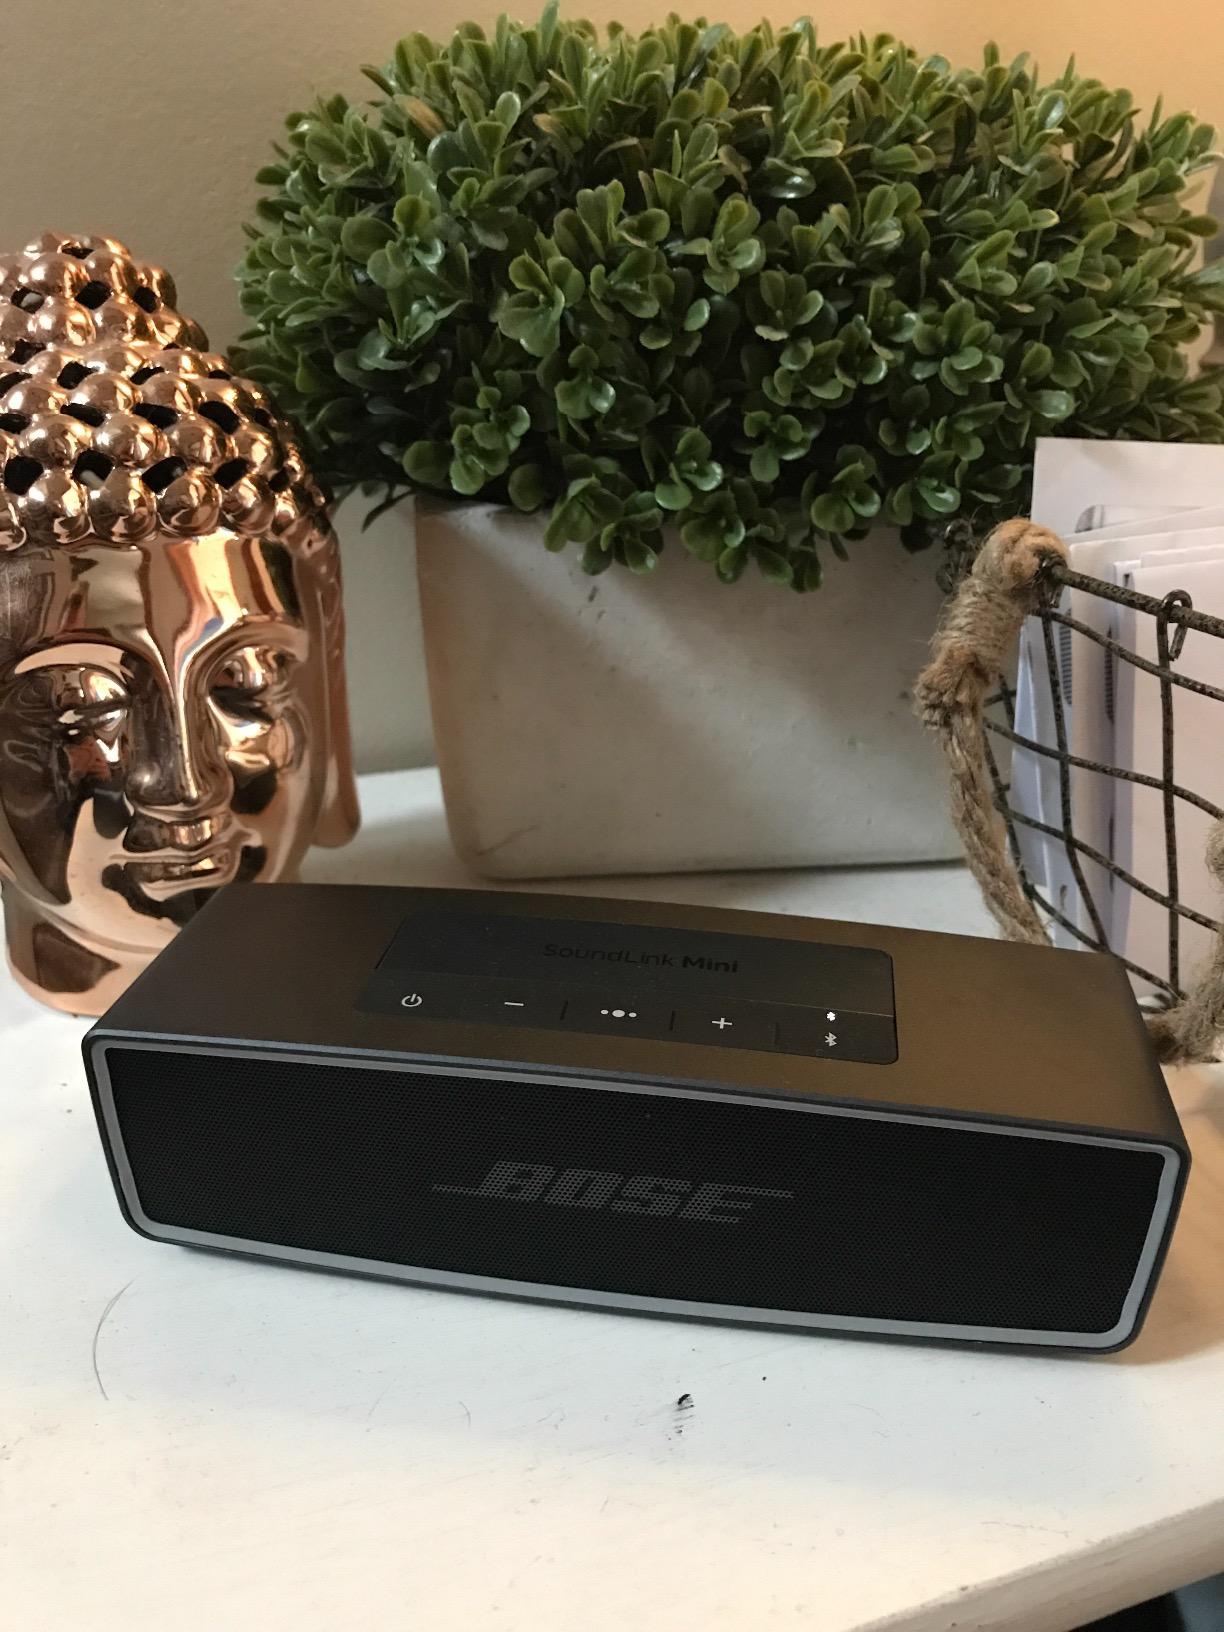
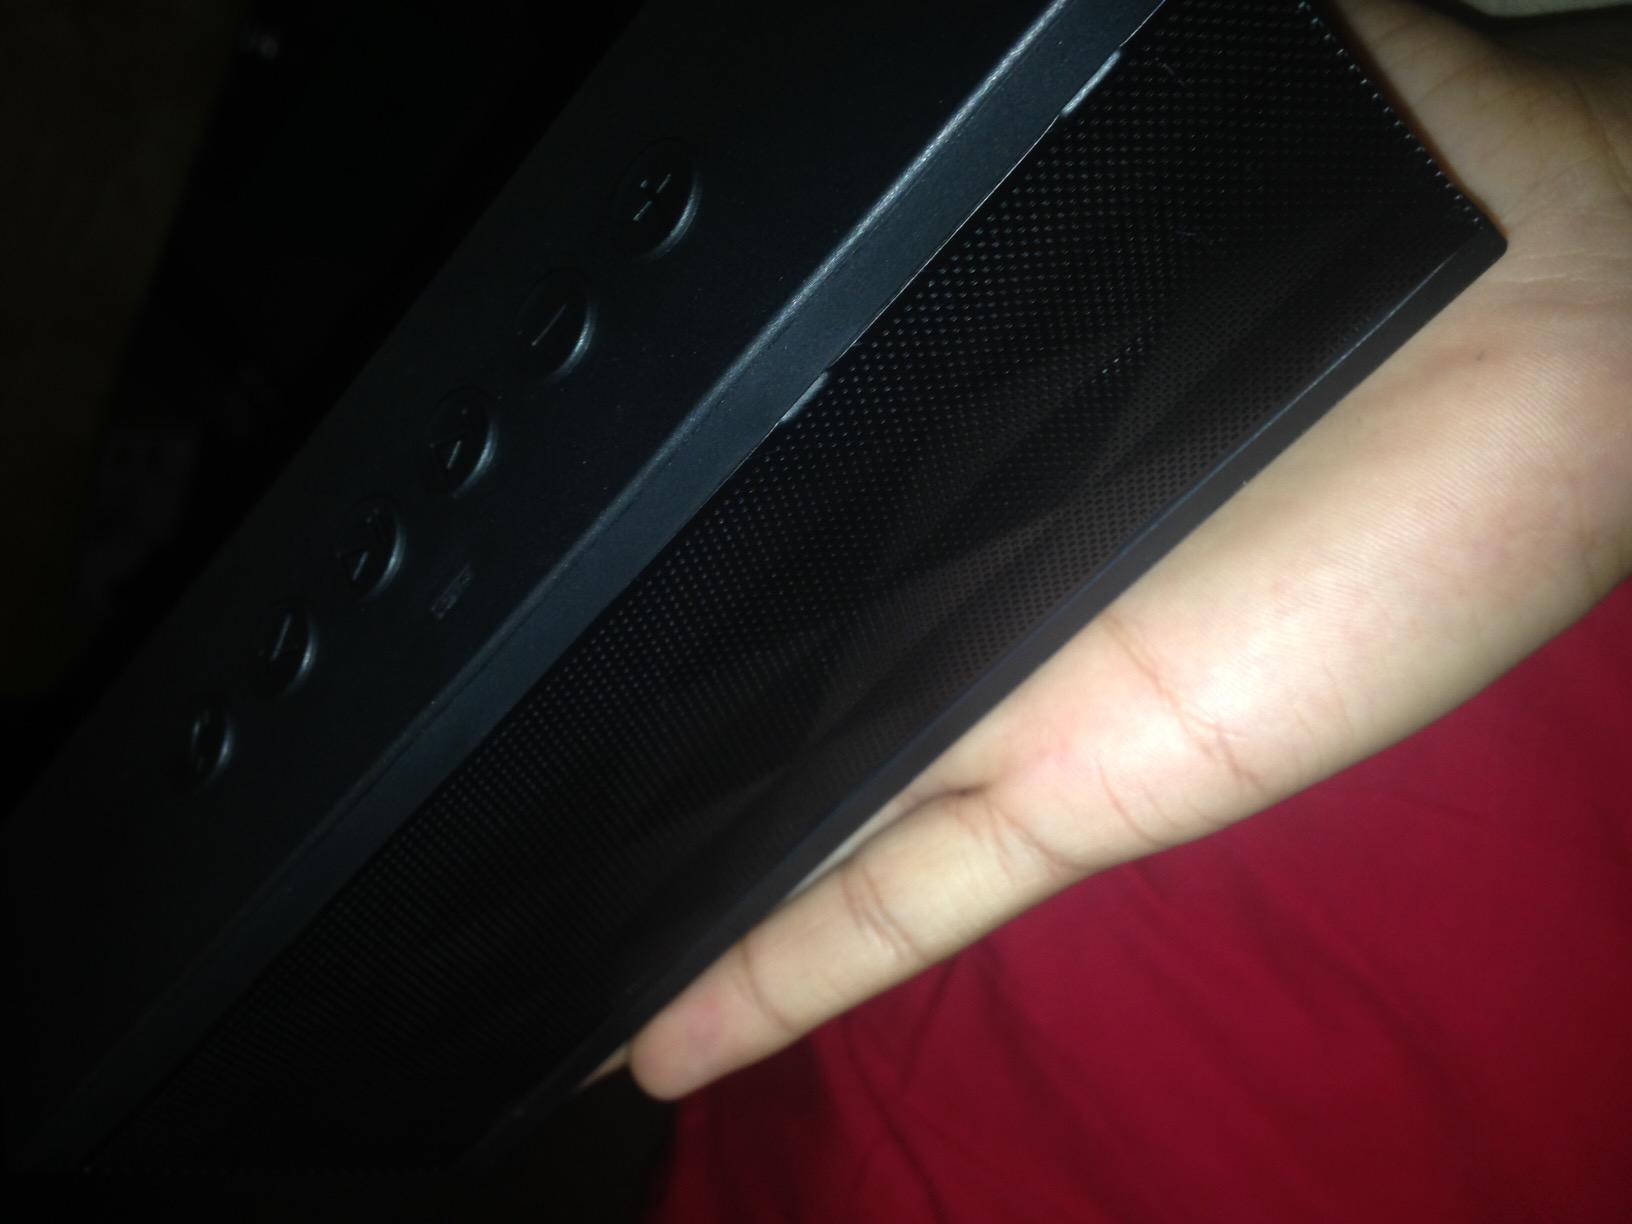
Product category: speaker
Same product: no